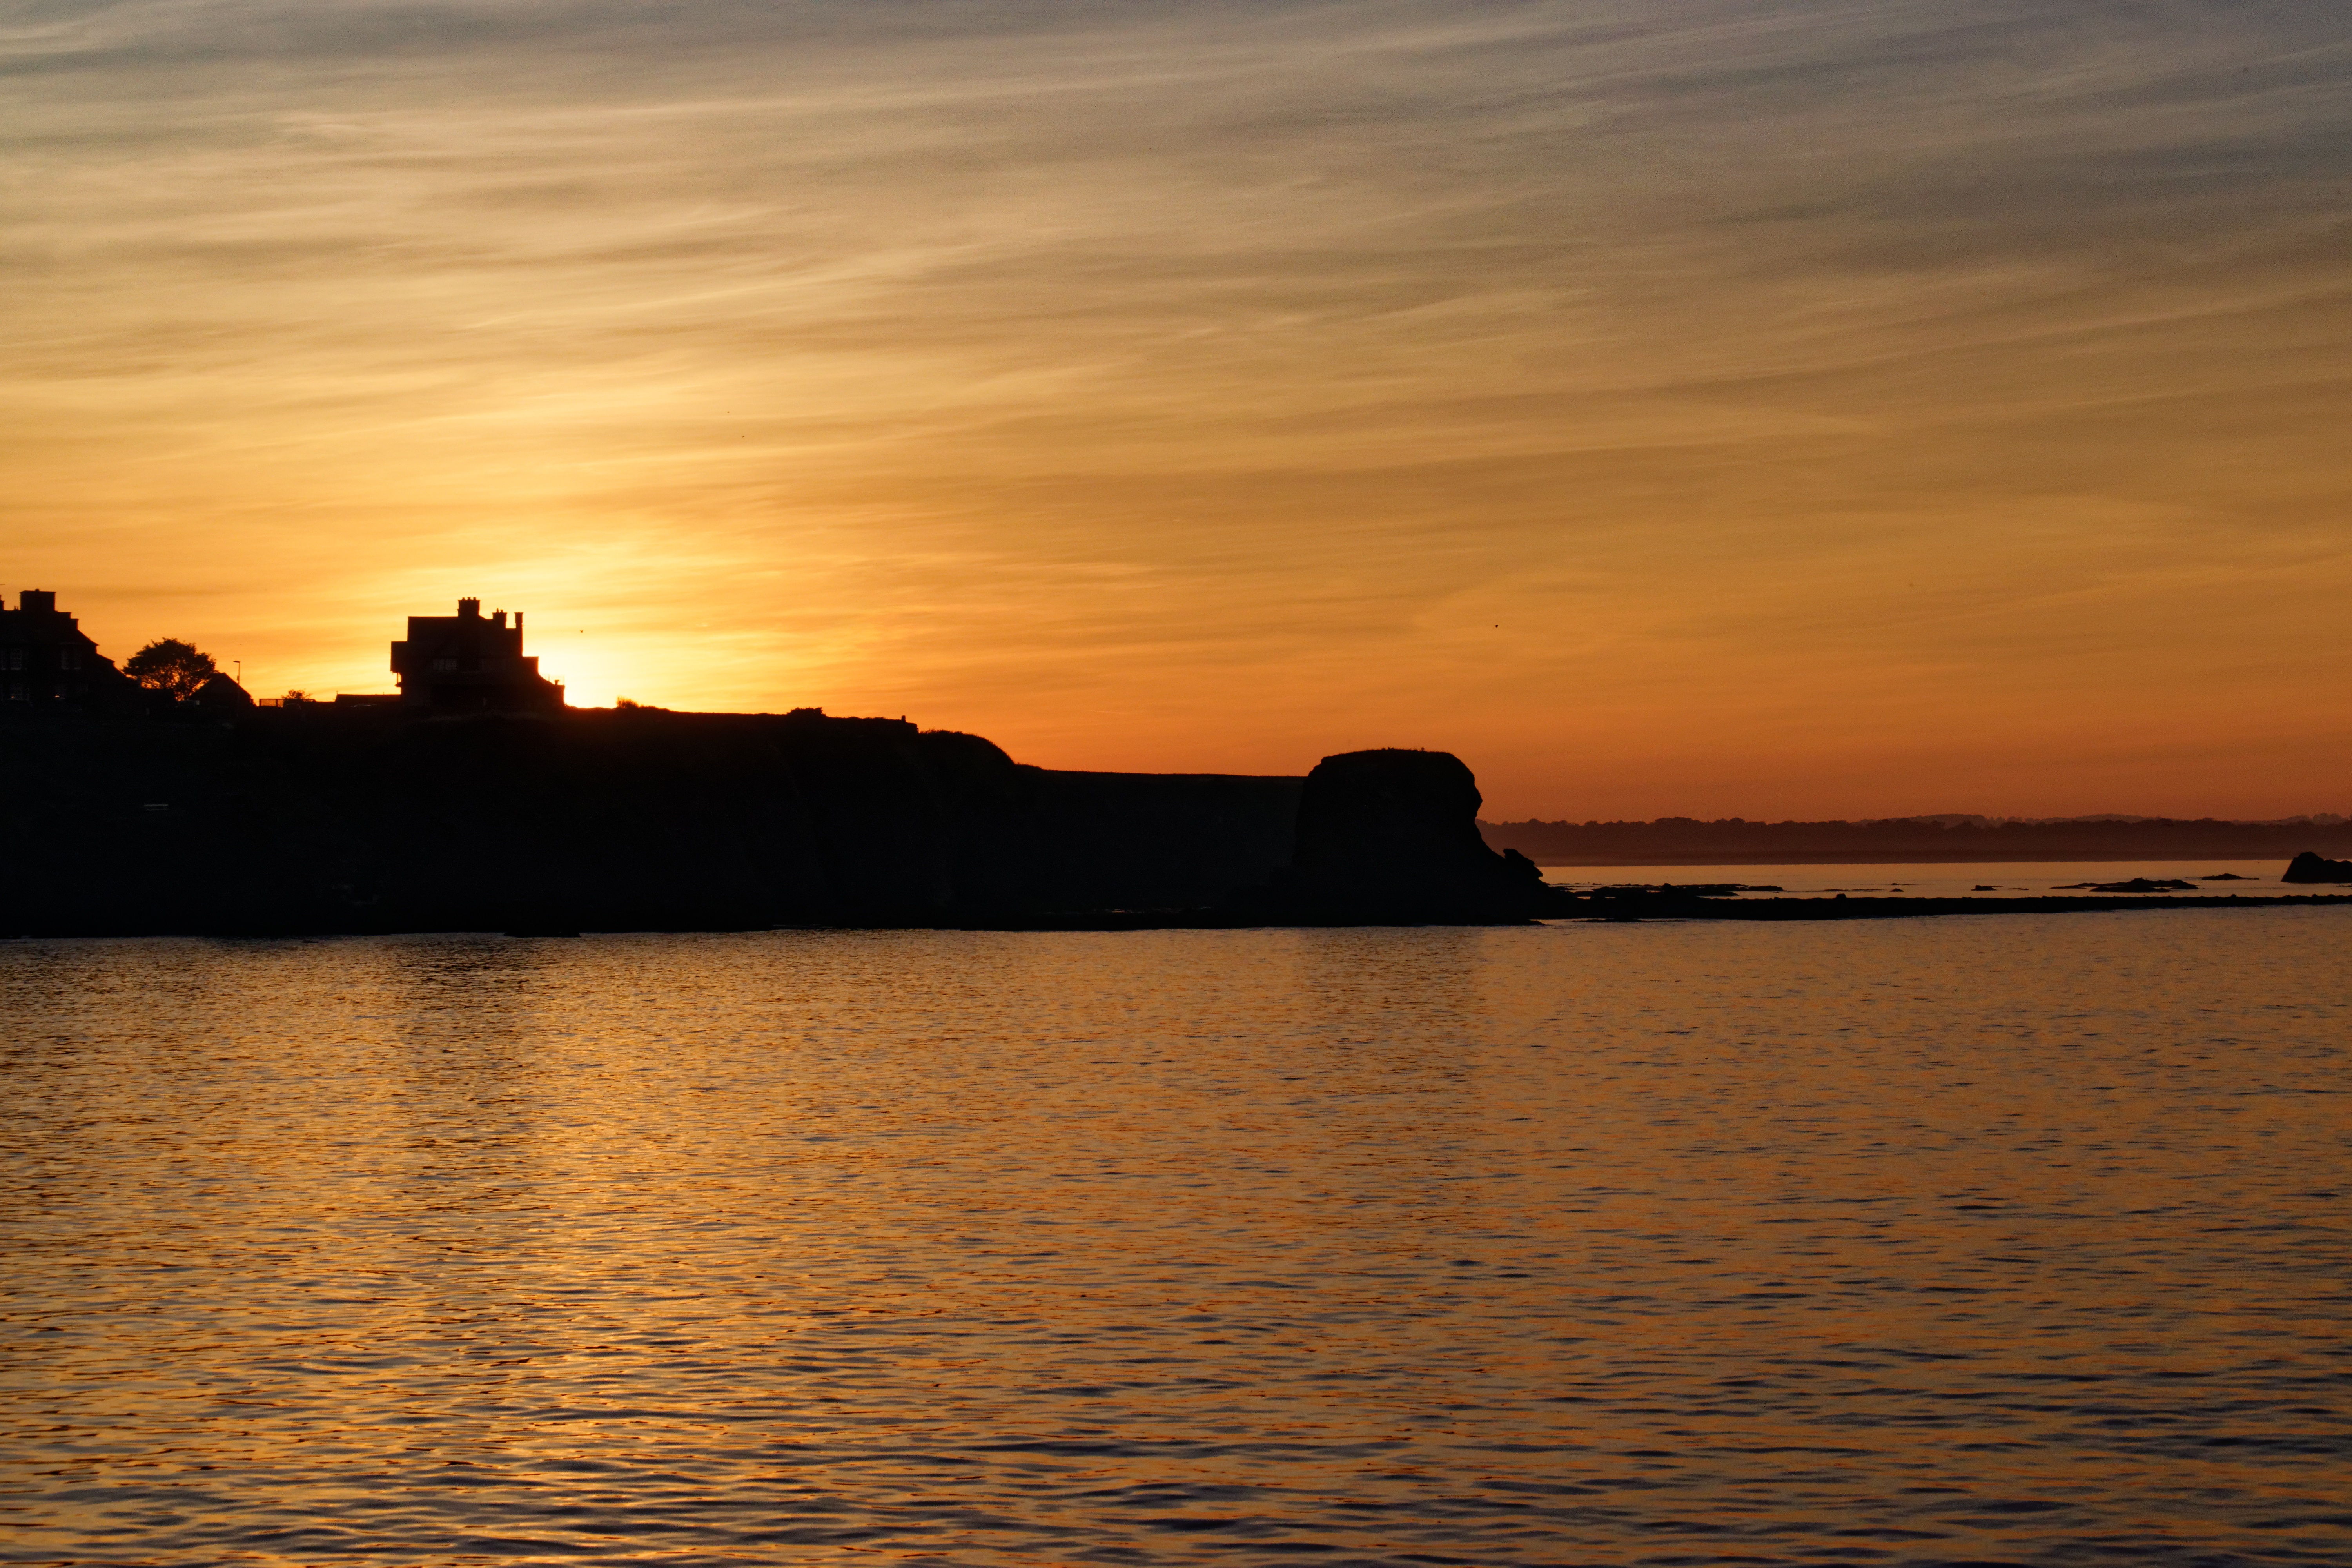
landscape, sea, coast, nature, ocean, horizon, silhouette, sky, sun, sunrise, sunset, sunlight, morning, dawn, river, dusk, evening, orange, reflection, scenic, natural, bay, yellow, afterglow, orange background, orange sky, sunset background